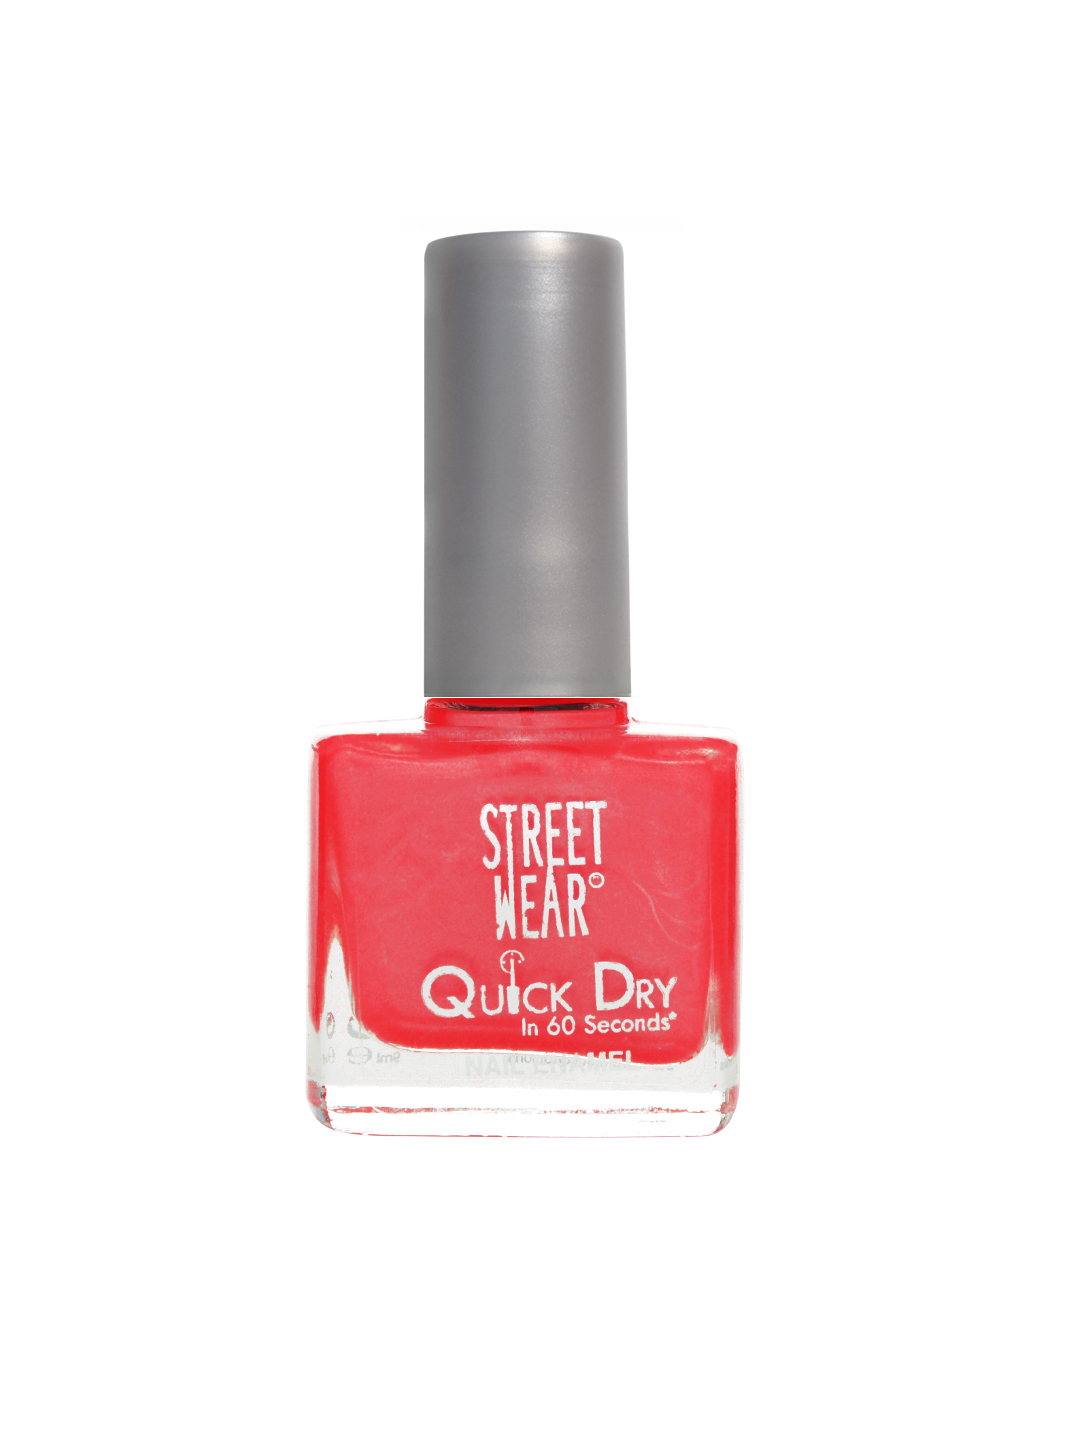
Streetwear Quick Dry Esponal Red Nail Polish 04
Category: Personal Care / Nails / Nail Polish
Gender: Women
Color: Red
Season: Spring 2017
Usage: NA